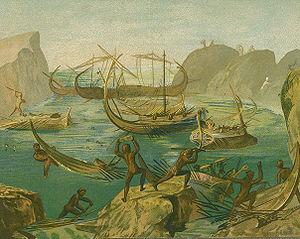
Dans la mythologie grecque, les Lestrygons sont un peuple mythique de géants féroces et anthropophages.